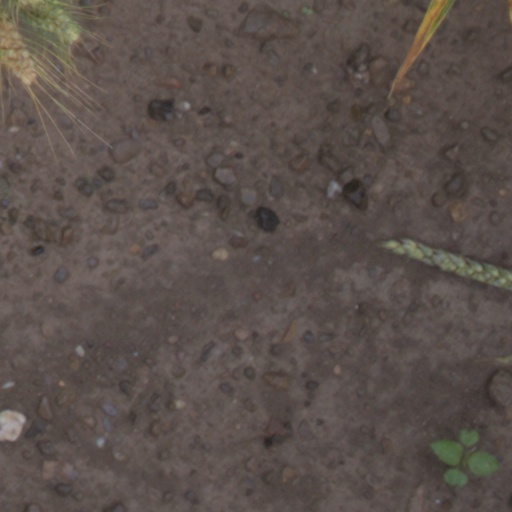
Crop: wheat